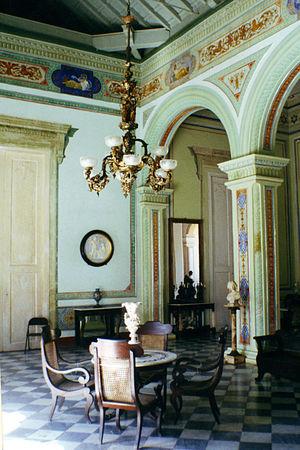
Palais du comte Brunet, Musée romantique, Trinidad, Cuba. Toit et escaliers en caoba, plancher en marbre européen, verrerie de Bohème, céramique de Talavera de la Reina et fresques murales